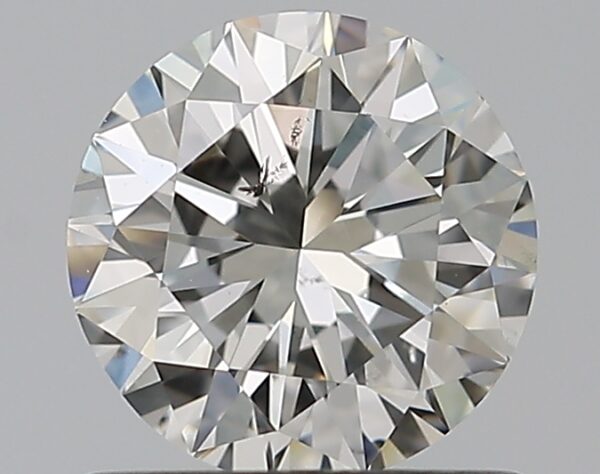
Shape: round
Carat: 0.7
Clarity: SI1
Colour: H
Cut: VG
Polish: EX
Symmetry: VG
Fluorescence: N
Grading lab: GIA
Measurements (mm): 5.63 x 5.7 x 3.52